Robin Riggs

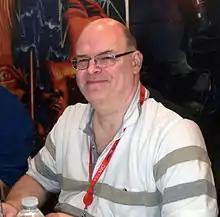
Riggs at the 2013 New York Comic Con.

Robin Riggs is a British-born comic book artist. The majority of his published work has involved working as an inker for Marvel Comics and DC Comics.